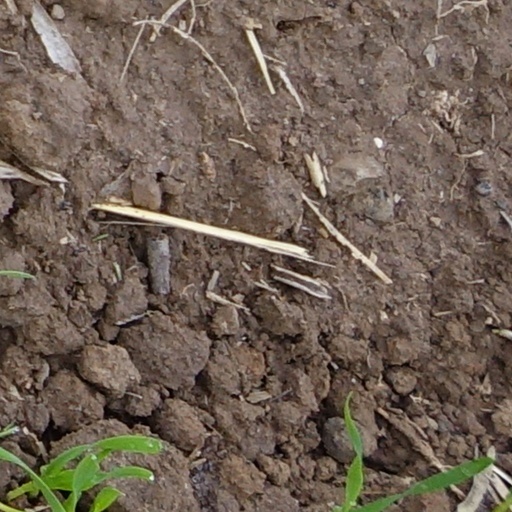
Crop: wheat